Battle of Wake Island

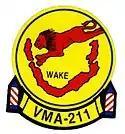
VMA-211 insignia after the war includes a map of Wake Island

In early 1944, Wake was largely cut off from resupply because the Allies Pacific campaign had moved past Wake, in particular, the Japanese base to the south in the Marshall Islands that had been resupplying Wake was captured in January 1944. By May 1944 the Japanese forces on Wake began rationing food, and the rationing became progressively more strict. Fishing, growing vegetables, bird eggs, and rats were important food supplies at this time, and sometimes tens of thousands of rats were eaten to stave off starvation. Their main resupply base was taken in the Allied Gilbert and Marshall Islands campaign, which created a supply issue for the garrison. The Japanese attempted resupply by submarine, but it was difficult to get supplies ashore.